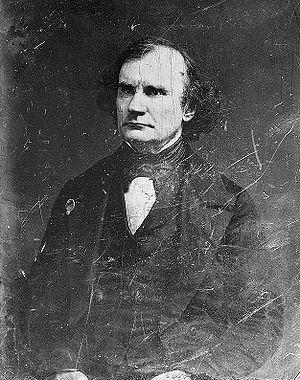
L’affaire du Trent est un incident naval et diplomatique survenu pendant la première année de la guerre de Sécession, et qui a failli provoquer une guerre entre les États-Unis et différents pays européens dont le Royaume-Uni soutenu par la France.
Le Commonwealth de la Virginie est une partie importante des États Confédérés durant la guerre de Sécession. En tant d'État esclavagiste, la Virginie, convoque une convention de l'État pour faire face à la crise de la sécession qui s'ouvre le 13 février 1861, une semaine seulement après la formation de la Confédération par les sept États sécessionnistes. La convention délibère pendant plusieurs semaines, avec une prééminence des délégués de l'Union, et ne vote pas une motion en faveur de la sécession le 4 avril 1861. L'opinion évolue après le 15 avril 1861, lorsque le président des États-Unis Abraham Lincoln lance un appel pour lever des troupes de tous les états, encore dans l'Union en réponse à la prise du fort Sumter par la Confédération. Le 17 avril 1861, la convention de Virginie vote pour déclarer la sécession de l'Union, dans l'attente de la ratification de cette décision par les électeurs.